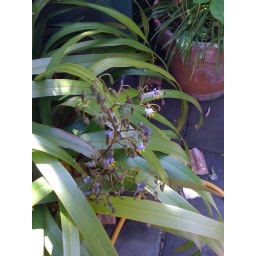
strappy plant the flowers are followed by marvellous deep purple/navy blue fruits